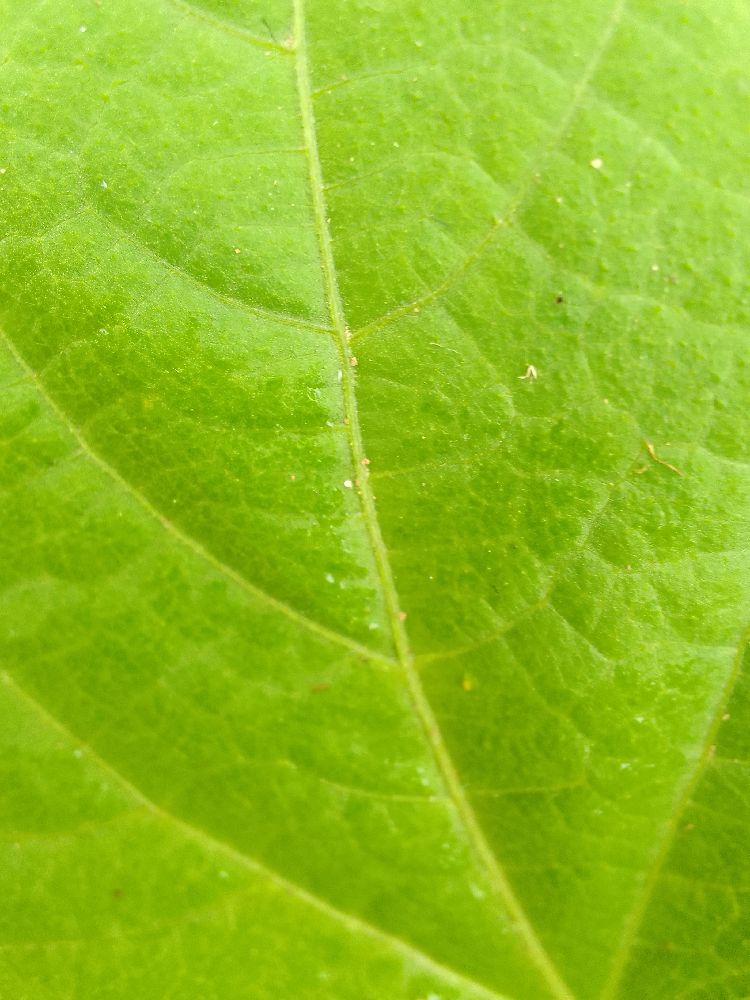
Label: healthy